Mark Shurtleff

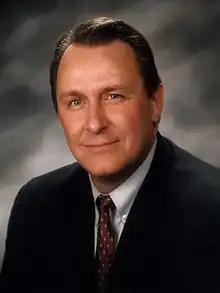

Mark Leonard Shurtleff (born August 9, 1957) is an American attorney, former three-term Utah Attorney General, and founder of the Shurtleff Law Firm and the Shurtleff Group. He was a partner in the Washington, D.C. office of the law firm Troutman Sanders and served as a Salt Lake County Commissioner prior to being elected as Attorney General of the state of Utah.